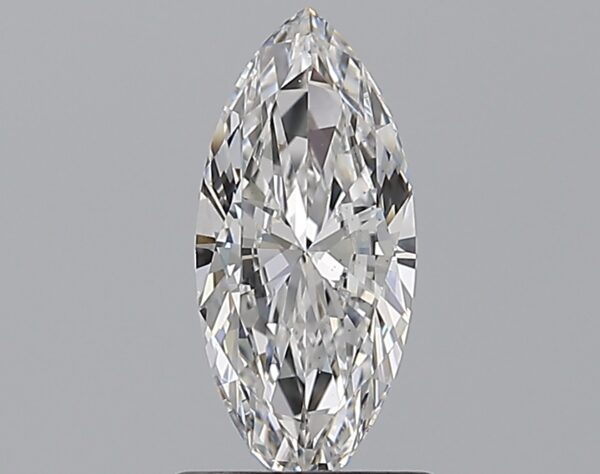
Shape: marquise
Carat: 0.79
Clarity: VS1
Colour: E
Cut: EX
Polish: EX
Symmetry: VG
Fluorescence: M
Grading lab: GIA
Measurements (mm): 10.48 x 4.69 x 2.62